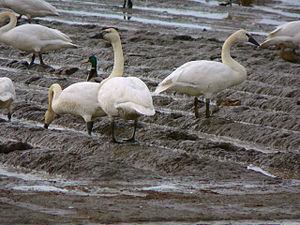
Le Cygne trompette est l'une des plus grandes espèces de cygnes originaires d'Amérique du Nord. C'est une espèce qui a failli disparaitre, qui reste menacée et qui fait l'objet de réintroductions, mais dont la première cause de mortalité semble encore être le saturnisme aviaire.
Le Skagit est un fleuve qui prend sa source en Colombie-Britannique avant de rejoindre l'État de Washington pour finalement se jeter dans le Puget Sound, une baie de l’océan Pacifique.